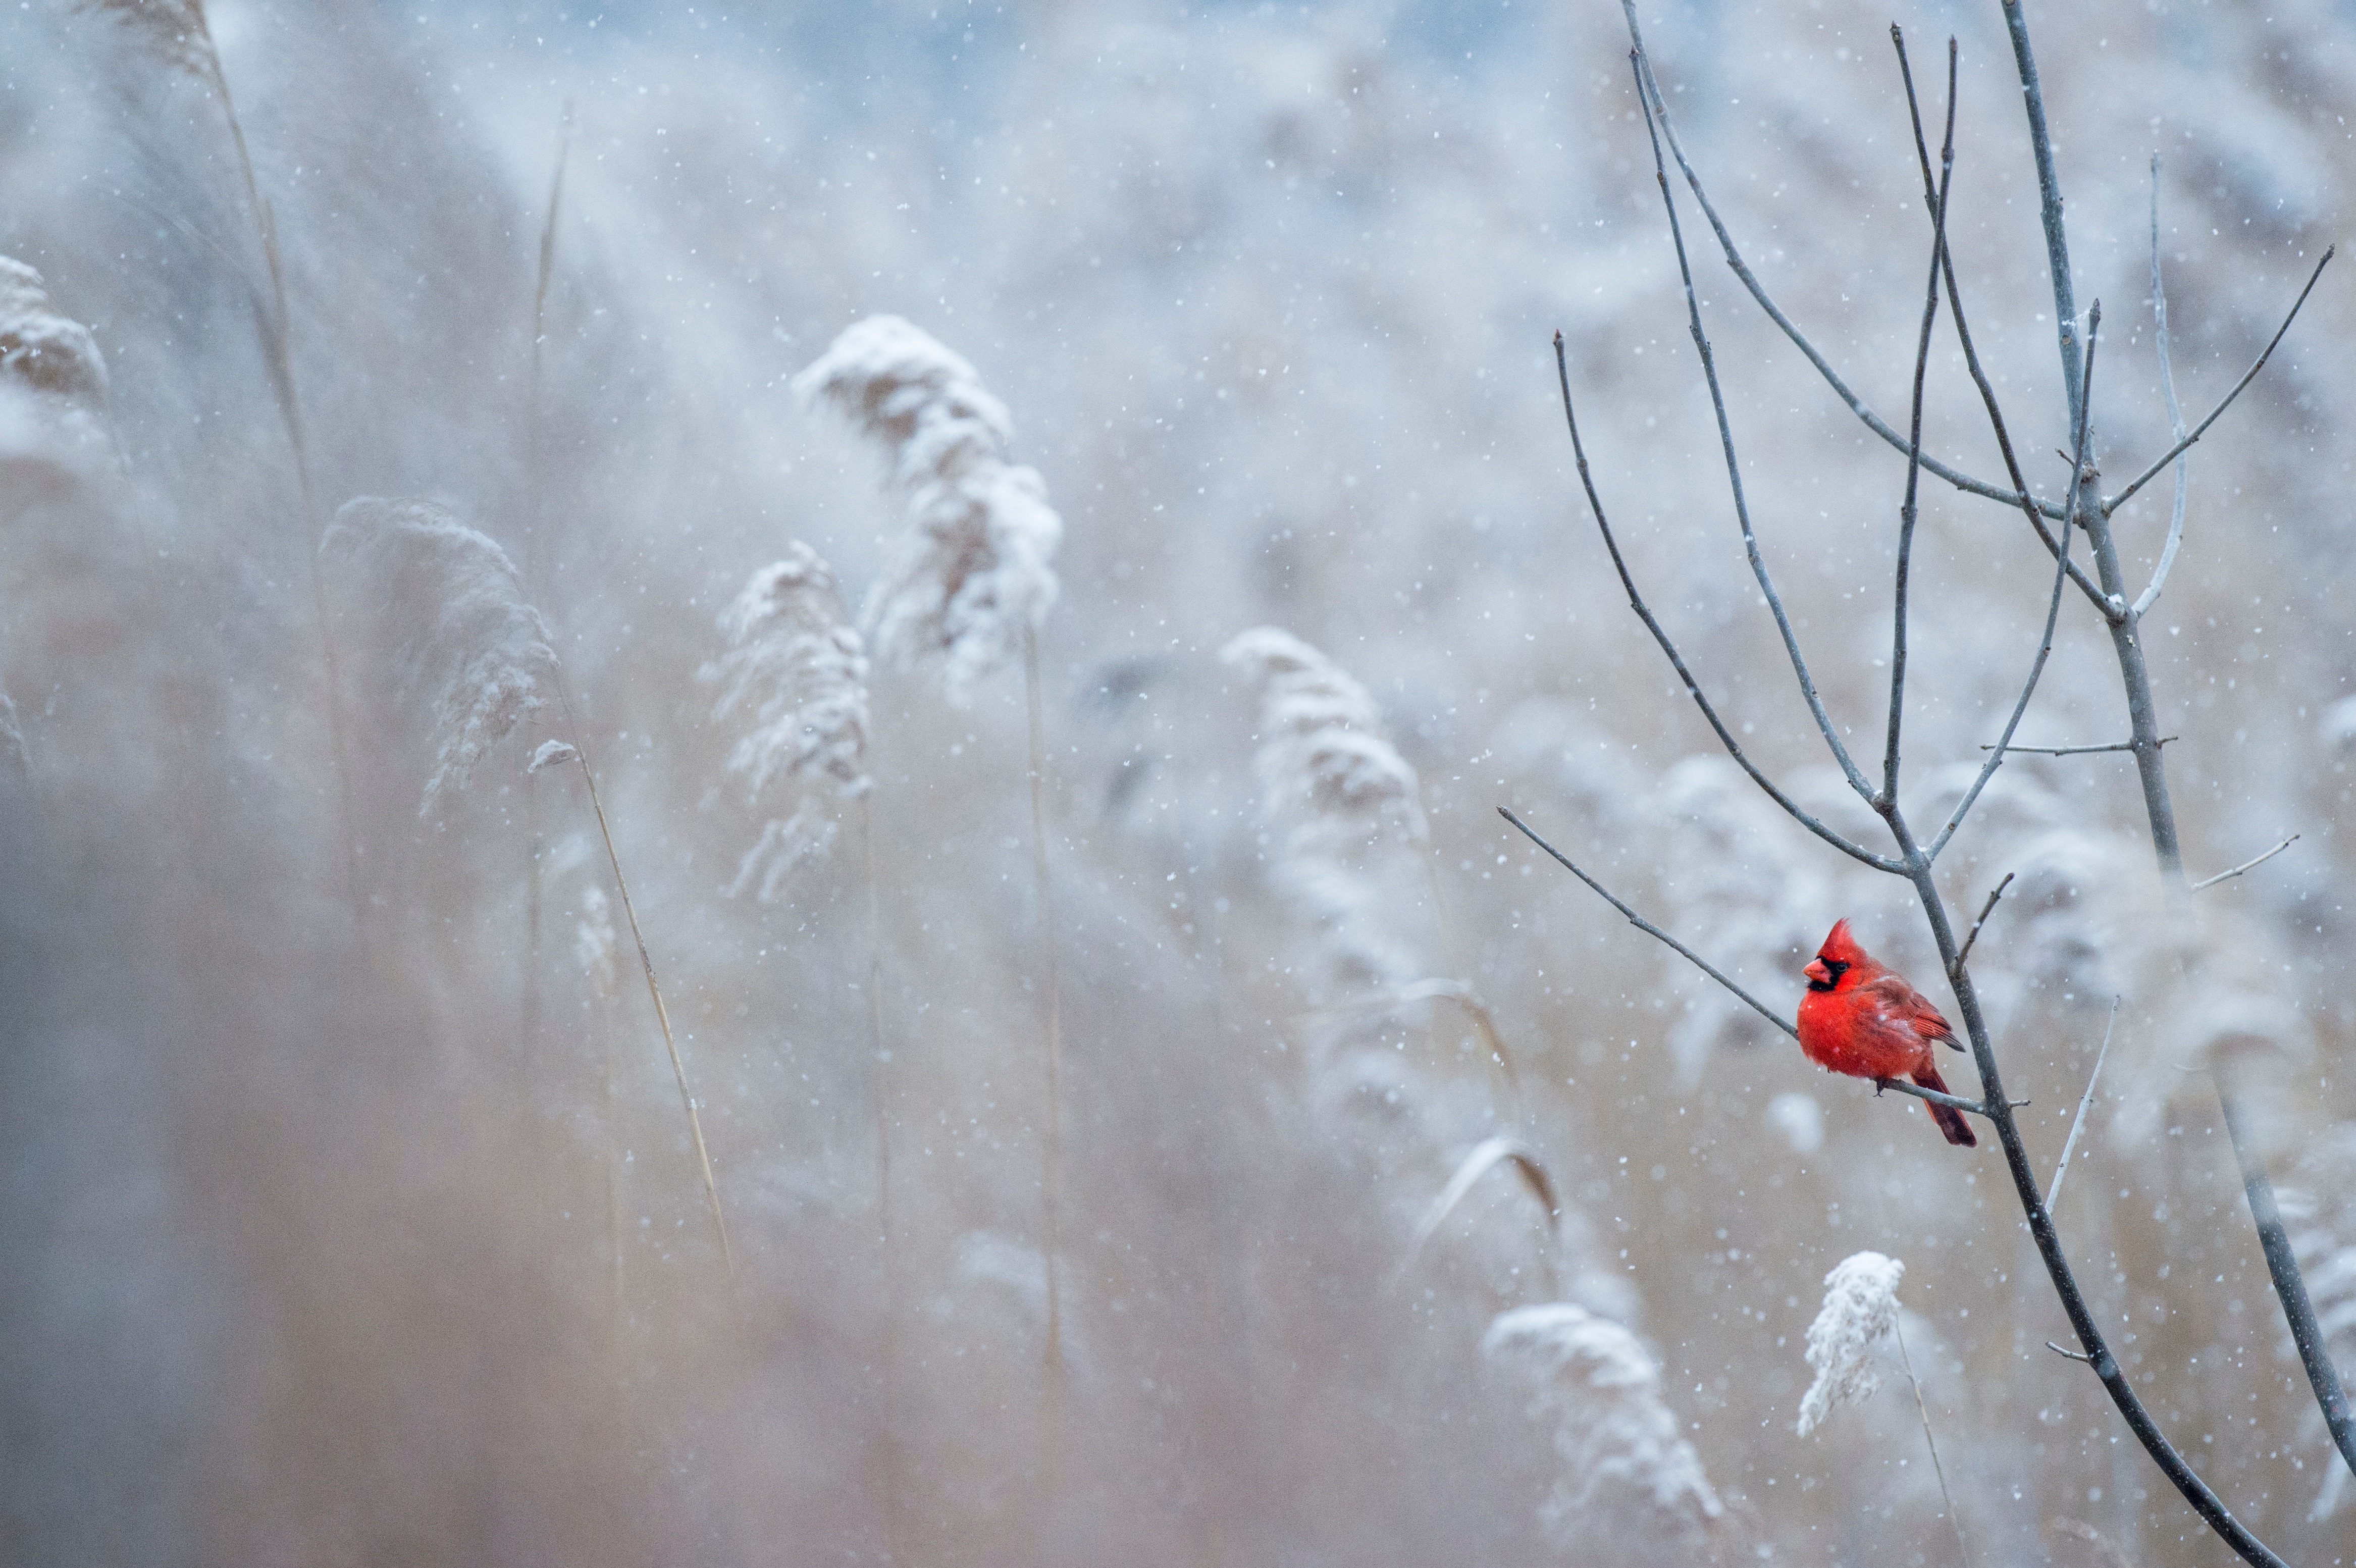
water, nature, branch, snow, winter, sunlight, leaf, flower, frost, ice, reflection, weather, season, freezing, atmospheric phenomenon